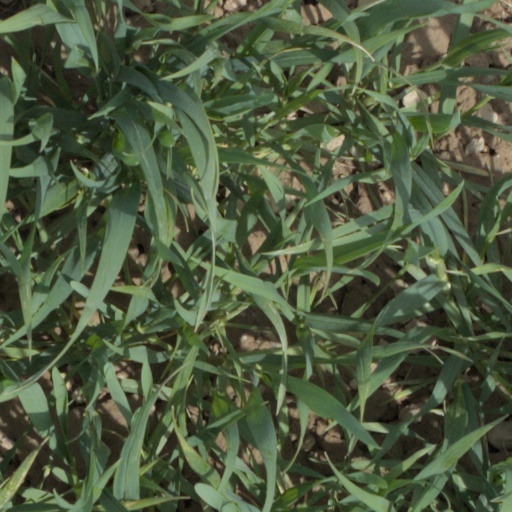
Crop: wheat